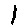
Label: 1